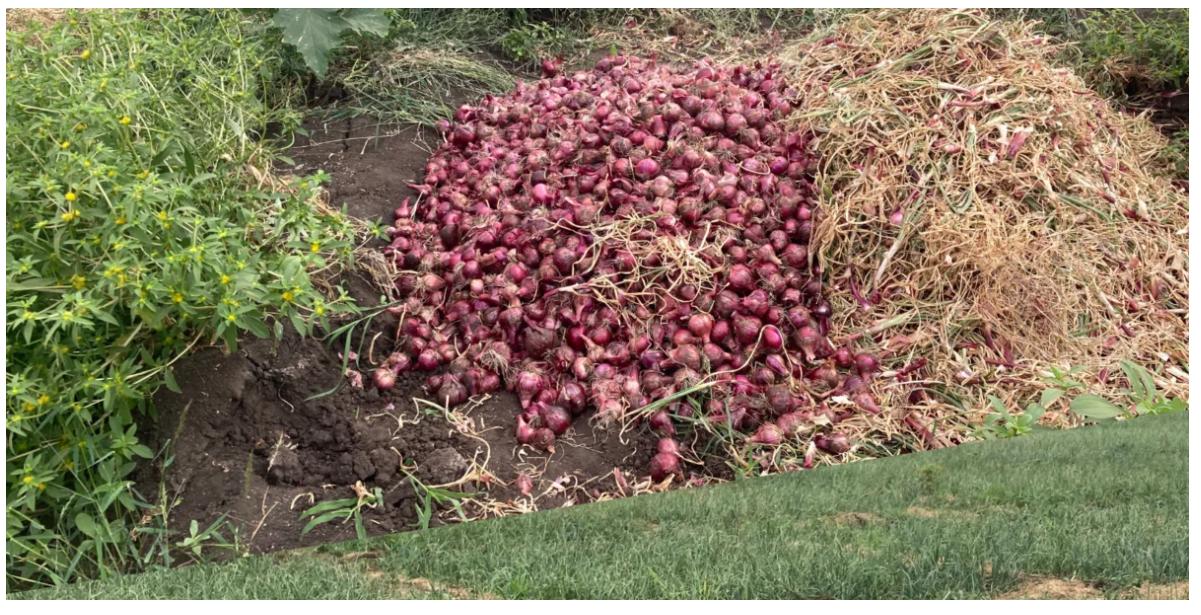
Zao aina ya vitunguu maji vilivyovunwa na kukusanywa kwa pamoja katika eneo la wazi lililozungukwa na uwoto wa asili wenye rangi ya kijani kibichi kuashiria ni eneo litumikalo kwa ajili ya uzalishaji wa zao hilo la biashara